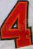
Number: 4